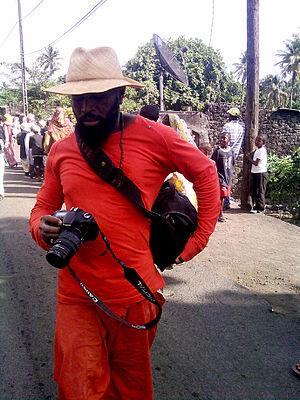
Soeuf Elbadawi à Mitsudje aux Comores lors de la tournée O Mcezo* 2009
Soeuf Elbadawi, né en 1970 à Moroni, est un acteur majeur de la scène artistique comorienne. Ancien journaliste passé au théâtre, il dirige, aujourd’hui, la compagnie de théâtre O Mcezo* Cie et le groupe de musique comorienne Mwezi WaQ., après avoir œuvré, plusieurs années, au sein de Radio France internationale à Paris.